Gran Hermano VIP season 6

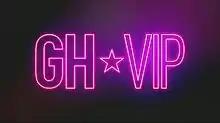
"Gran Hermano VIP 6" logo

Gran Hermano VIP 6 was the sixth season of the reality television Gran Hermano VIP series. The season was launched on 13 September 2018 on Telecinco. Jorge Javier Vazquez became the new host of the show, continuing his job as host of the last two Civilian seasons. Sandra Barneda has been confirmed to be back as the host of the weekly Debate. The motto of this season is "Who will dare?"